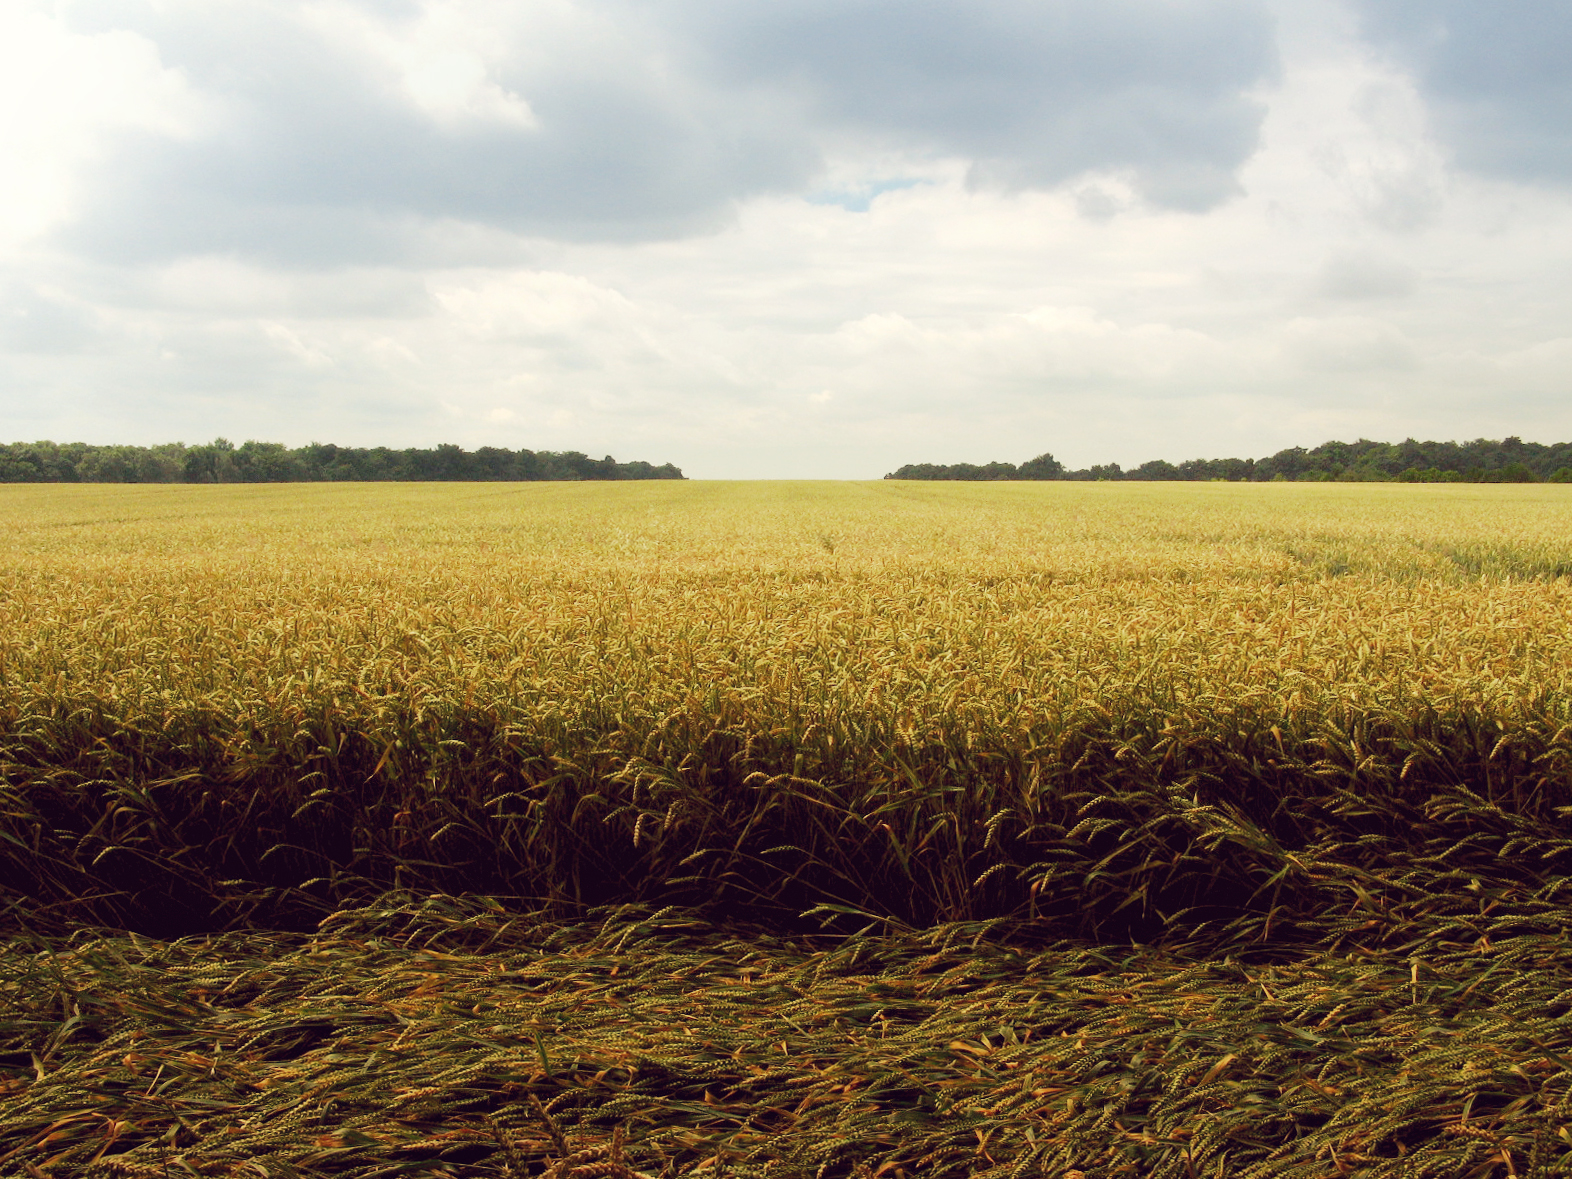
landscape, nature, grass, horizon, marsh, plant, field, meadow, wheat, prairie, morning, food, produce, crop, soil, endless, agriculture, plain, rapeseed, grassland, wetland, huge, habitat, ecosystem, steppe, rural area, flowering plant, grass family, land plant